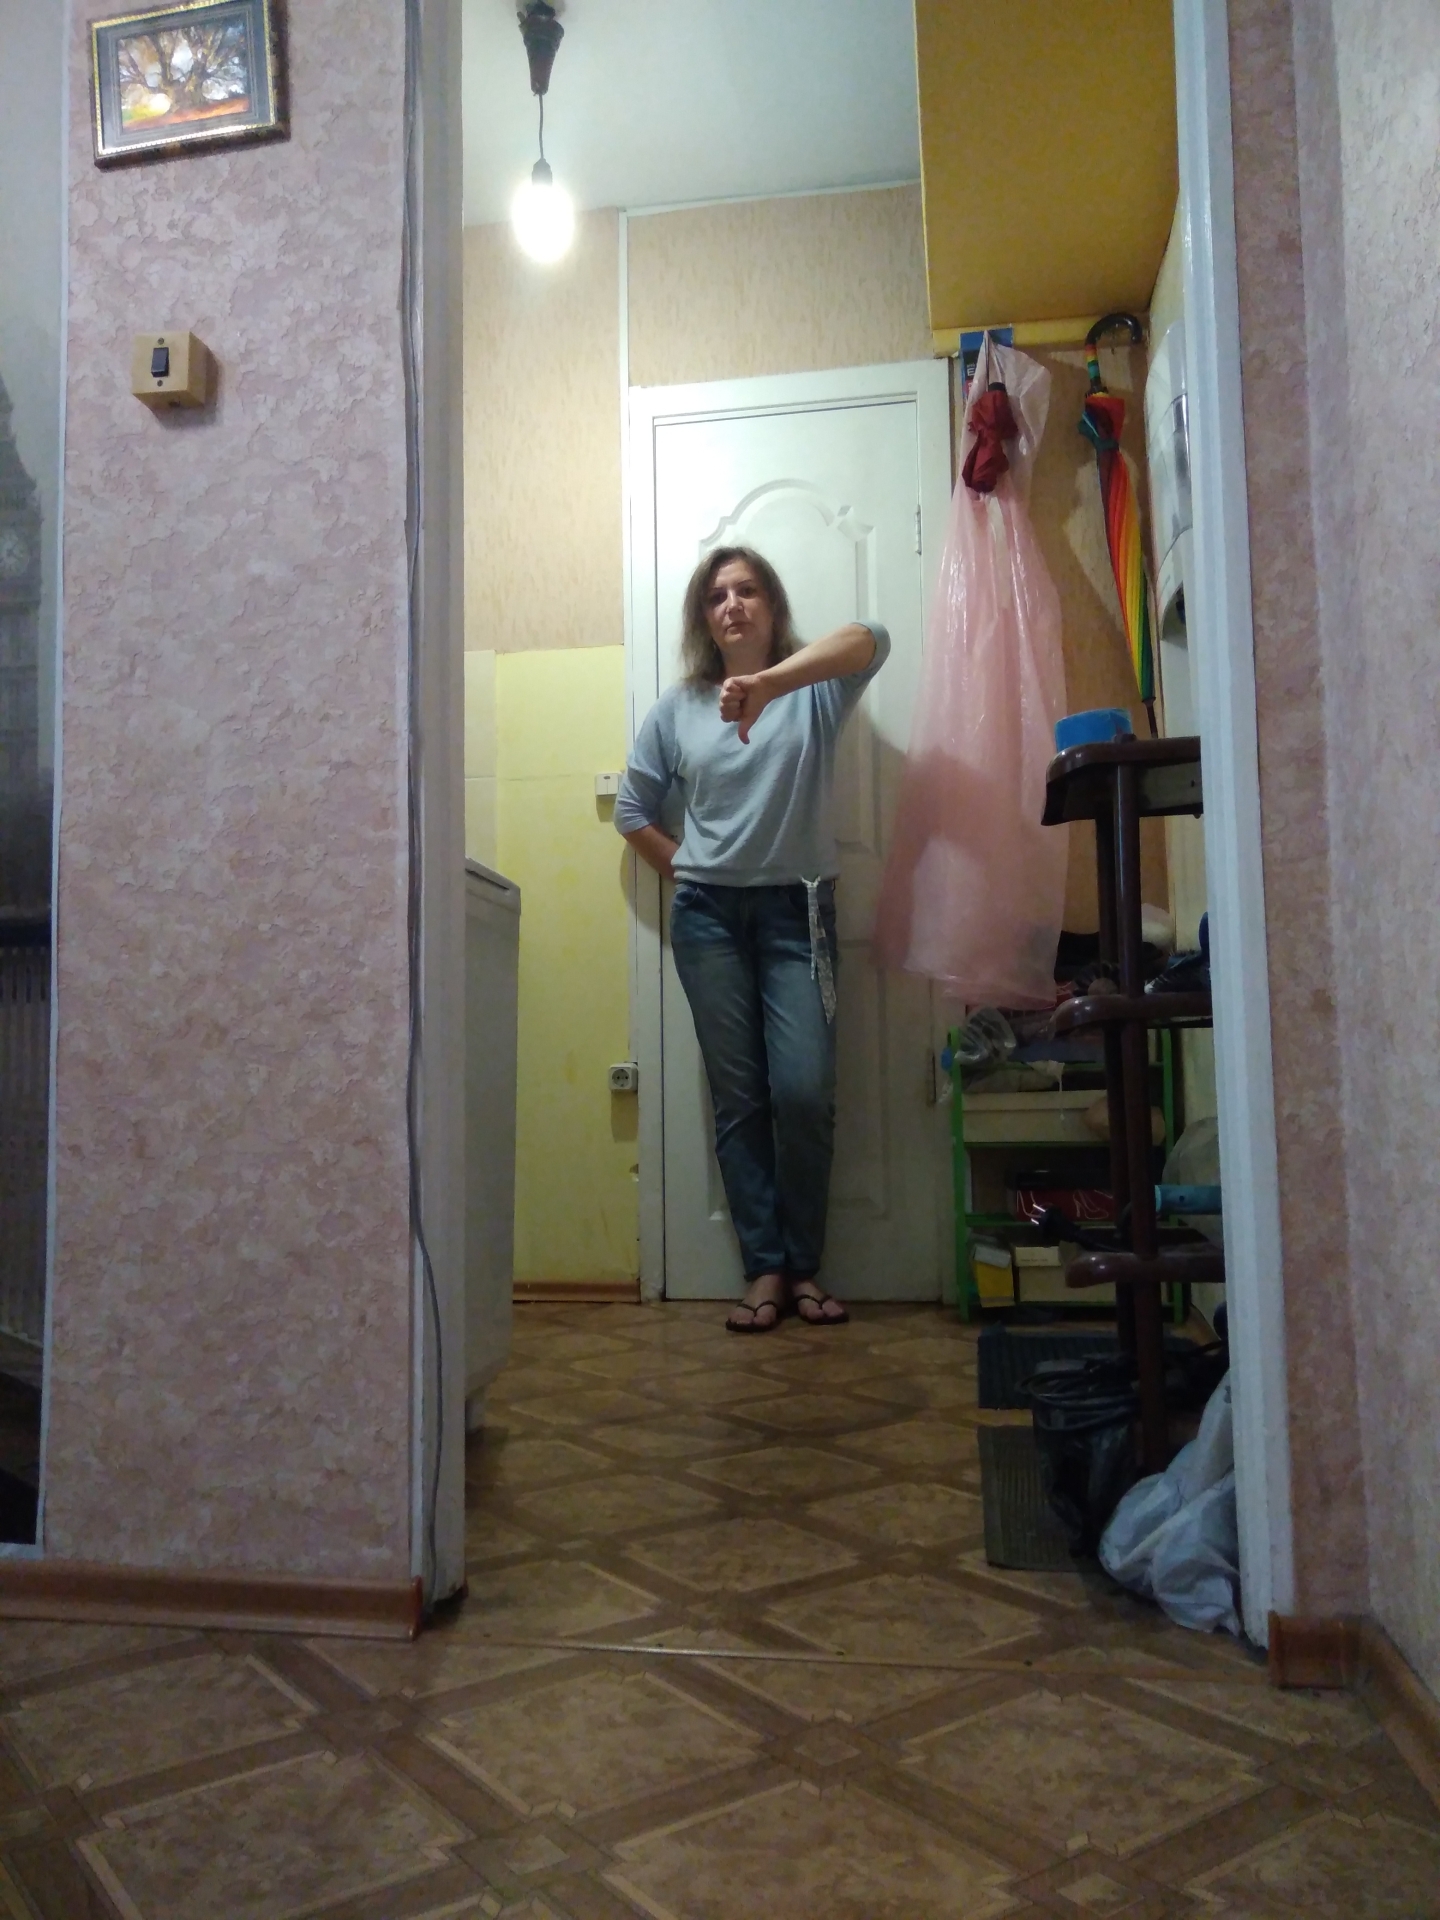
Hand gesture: dislike